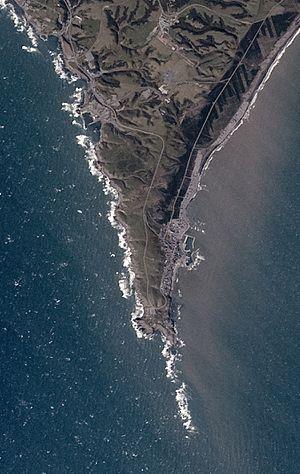
Le cap Erimo est un cap de l'île Hokkaidō situé à Erimo au Japon.